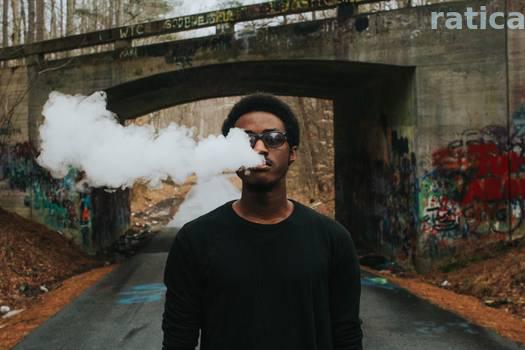
Label: Watermark